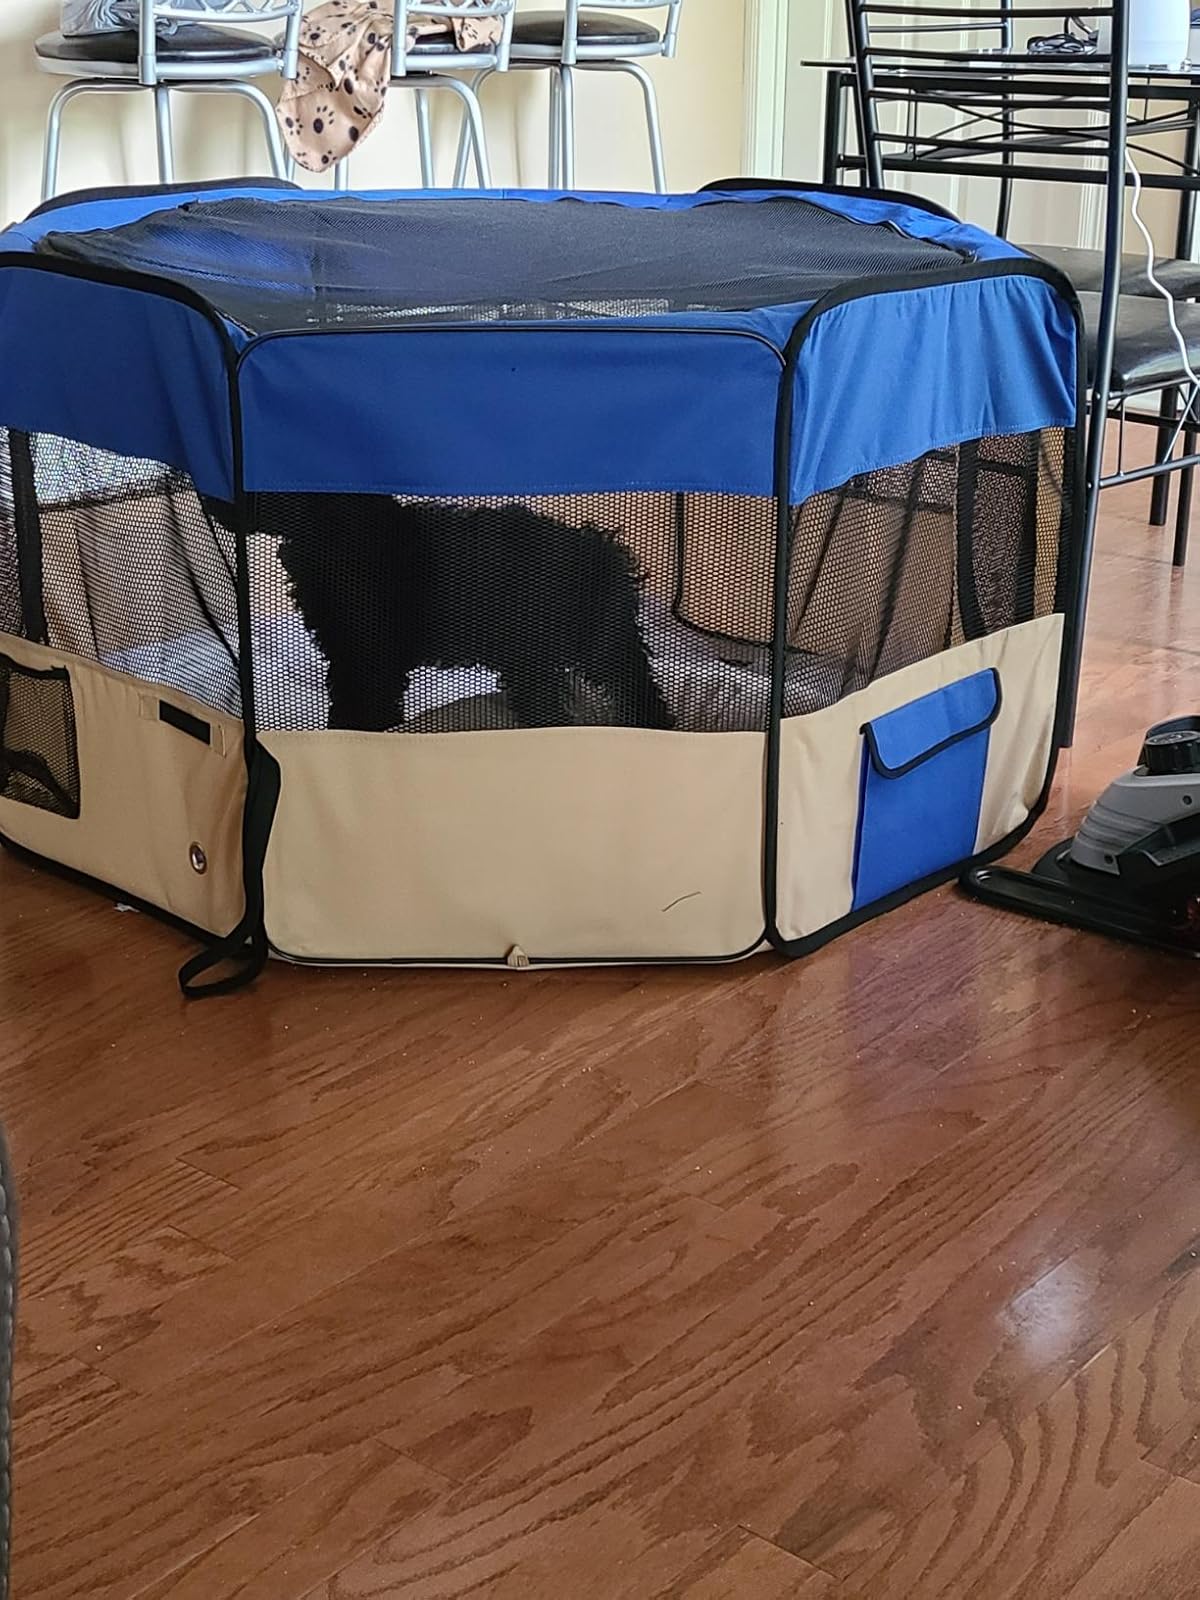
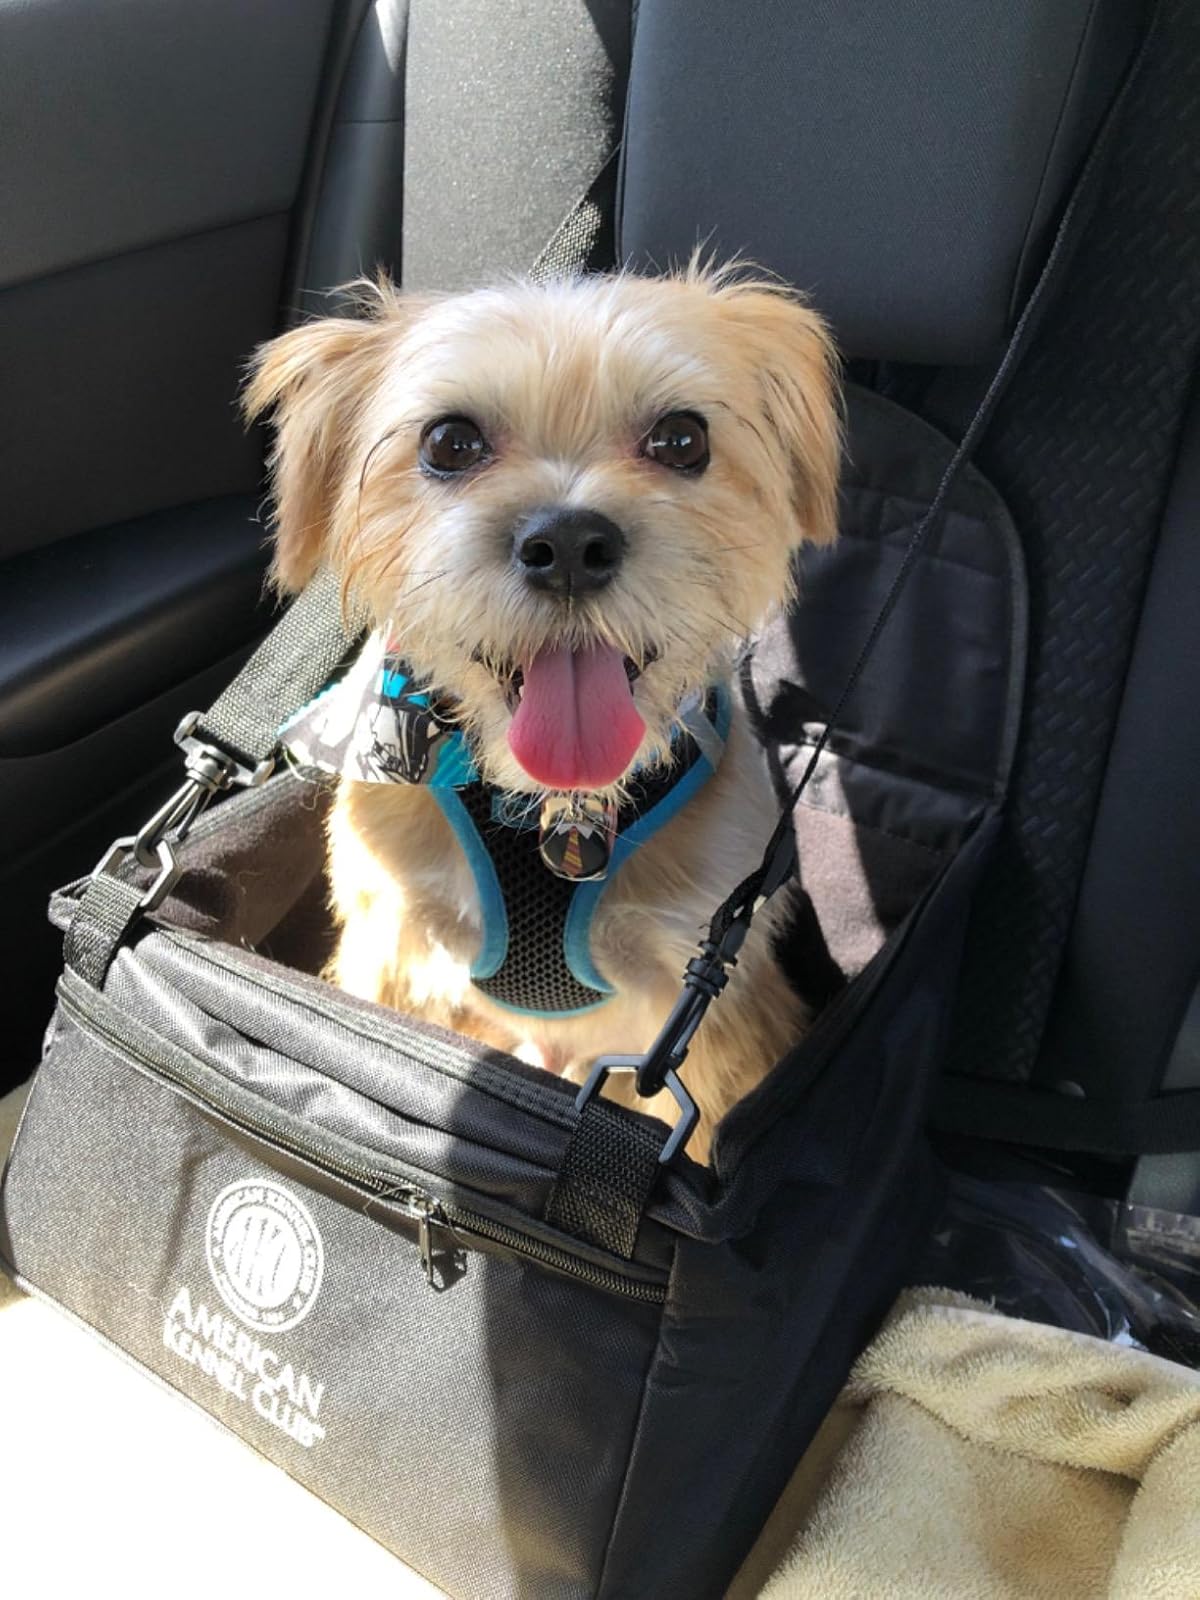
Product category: items_kennel
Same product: no